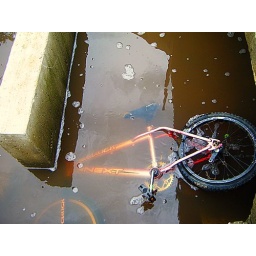
bike in nasty water